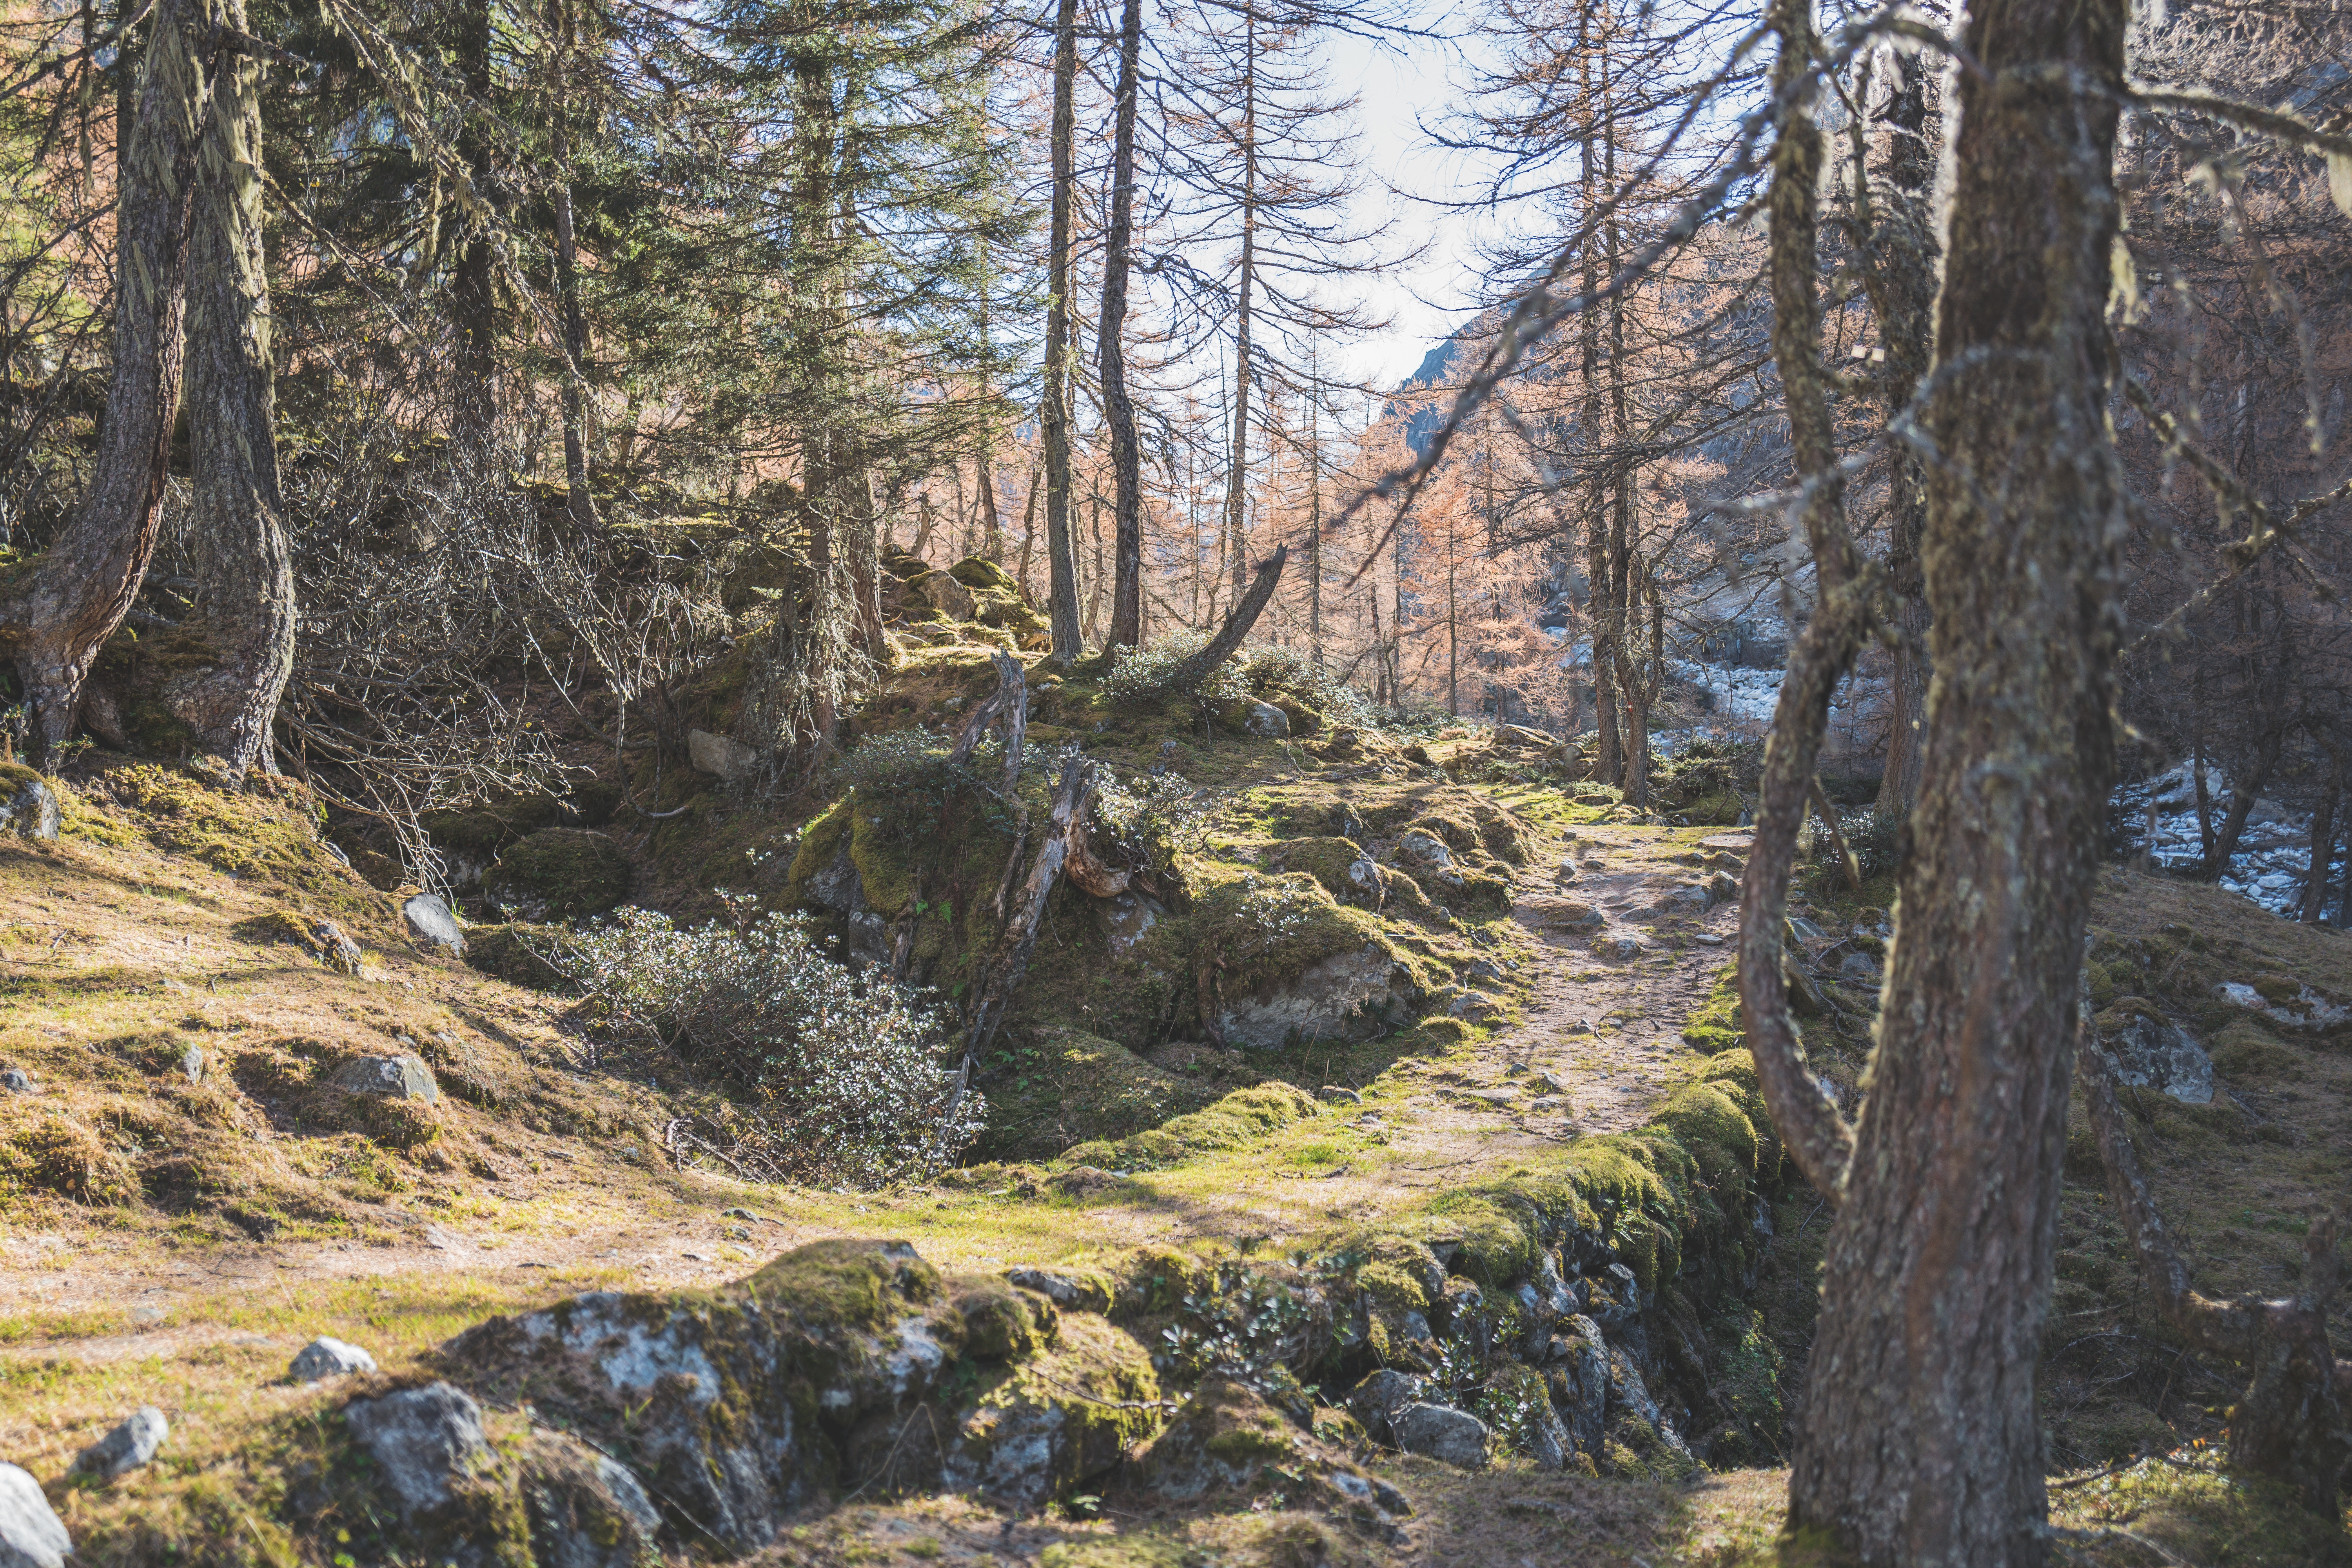
tree, forest, wilderness, trail, stream, autumn, ridge, ravine, woodland, habitat, ecosystem, biome, old growth forest, natural environment, temperate broadleaf and mixed forest, temperate coniferous forest